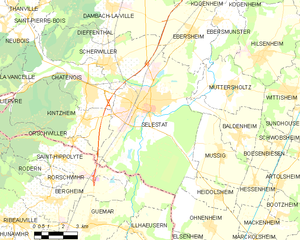
Sélestat
Kort over kommunen
Kort over kommunen
Sélestat er en by og kommune i departementet Bas-Rhin i den franske region Alsace.